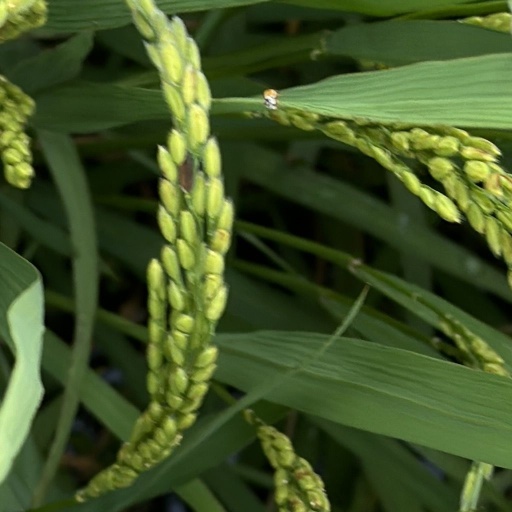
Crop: rice